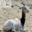
Label: deer